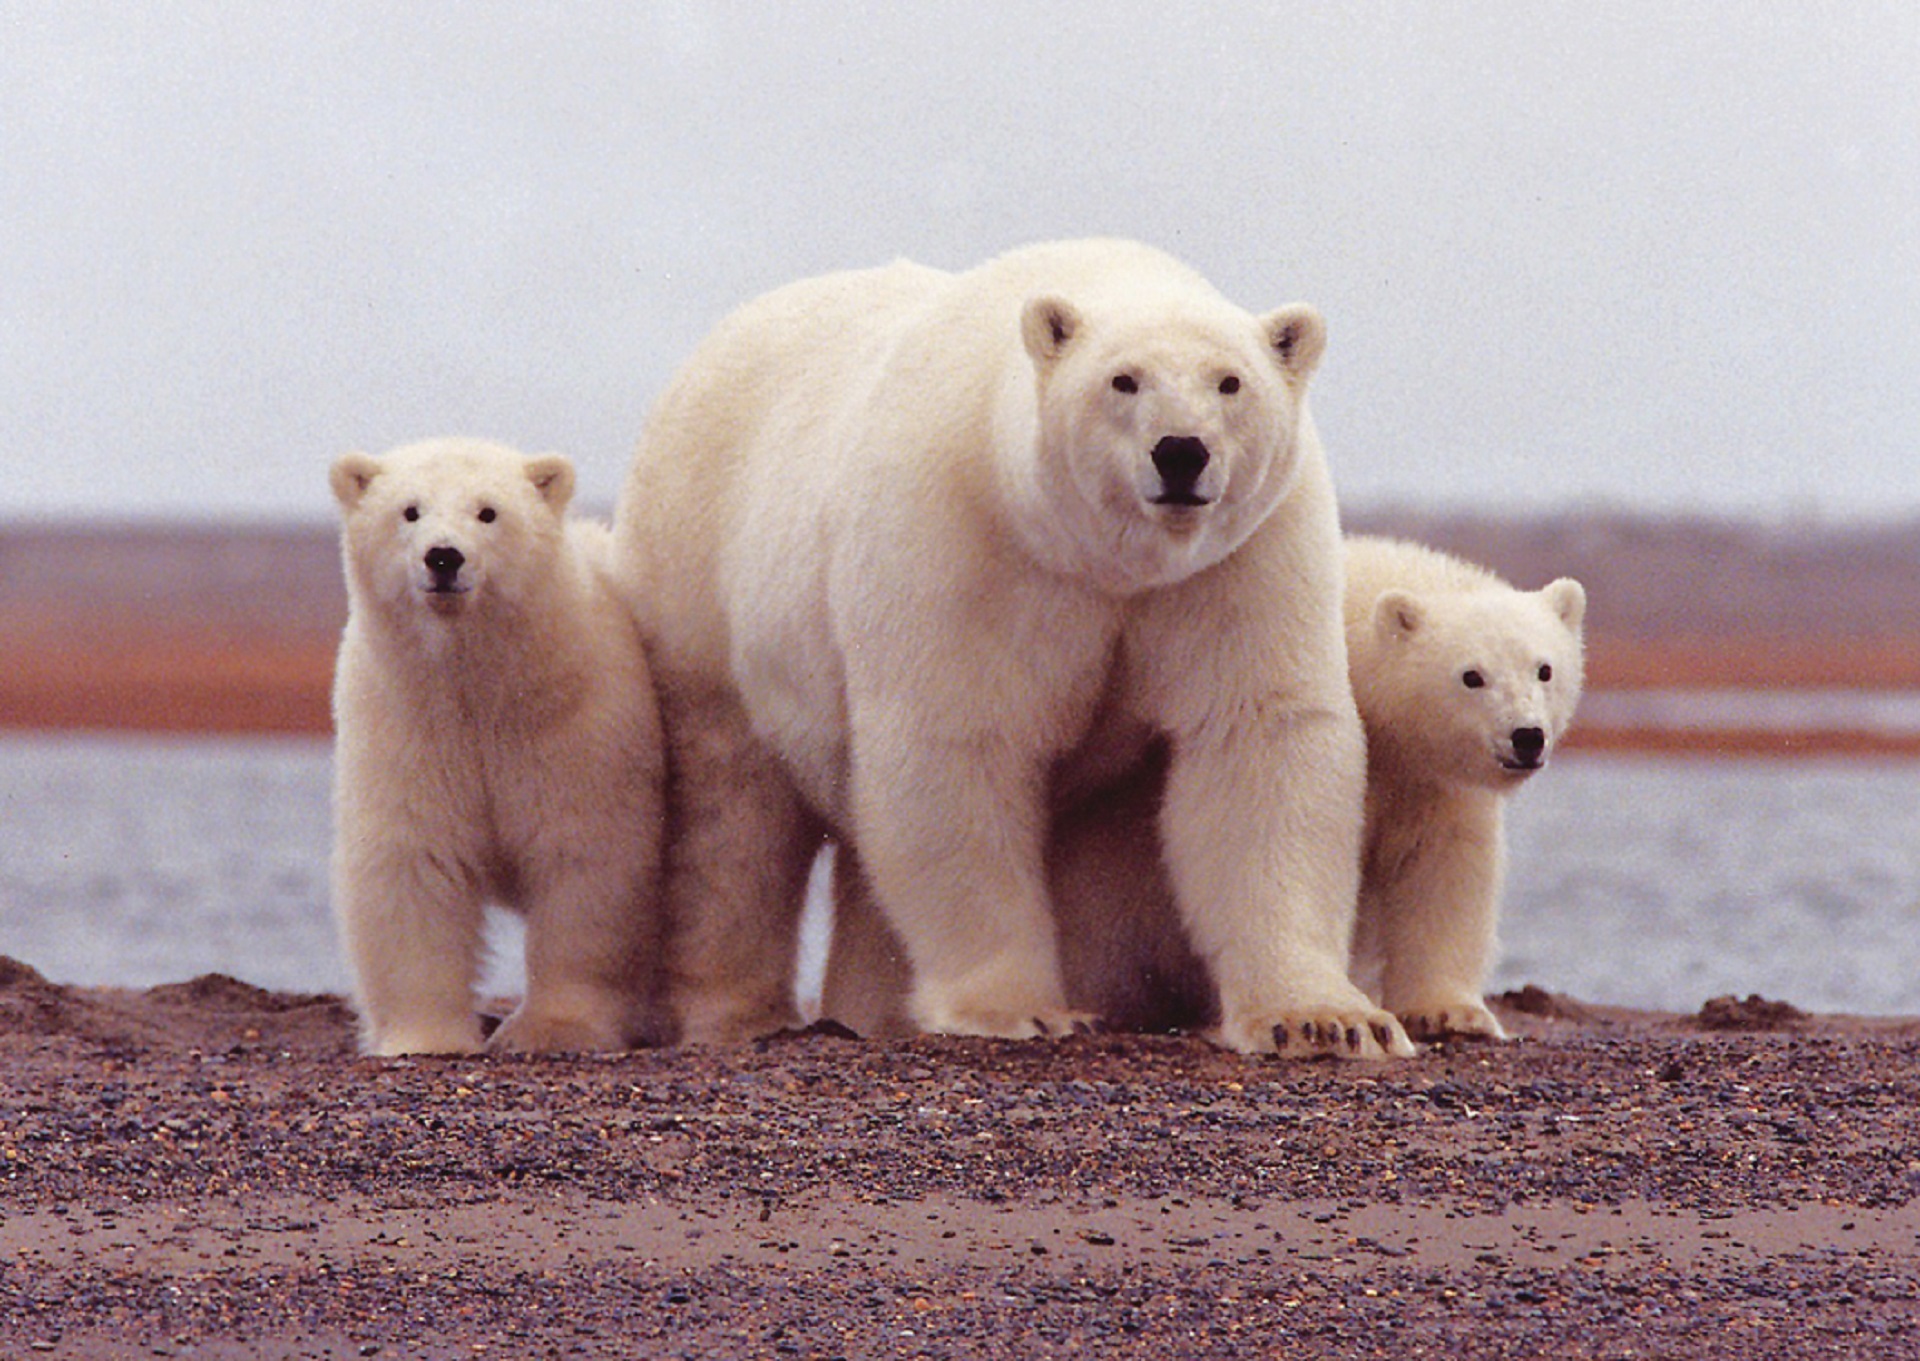
nature, summer, female, bear, wildlife, wild, usa, mammal, predator, polar bear, sow, vertebrate, alaska, cubs, dog breed, ursus maritimus, dog breed group